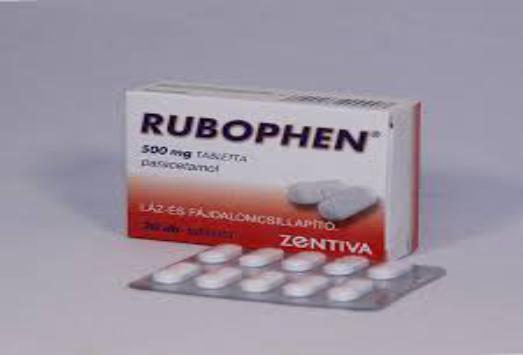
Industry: Medical